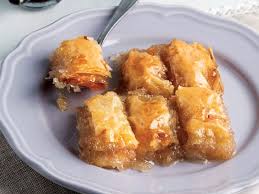
Yemek: baklava